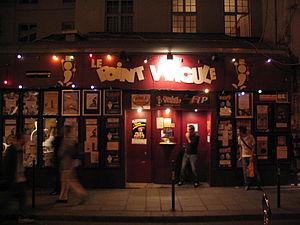
L'entrée du théâtre du Point Virgule de nuit.
La rue Sainte-Croix-de-la-Bretonnerie est une voie ancienne, située dans le 4ᵉ arrondissement de Paris.
Structuré autour d'une ancienne menuiserie, le Point-Virgule est une salle de spectacles située au cœur du Marais, au 7 de la rue Sainte-Croix-de-la-Bretonnerie dans le 4ᵉ arrondissement de Paris. Spécialisée dans l’humour et le one man show, elle a servi de première scène à de nombreux humoristes aujourd'hui très connus.